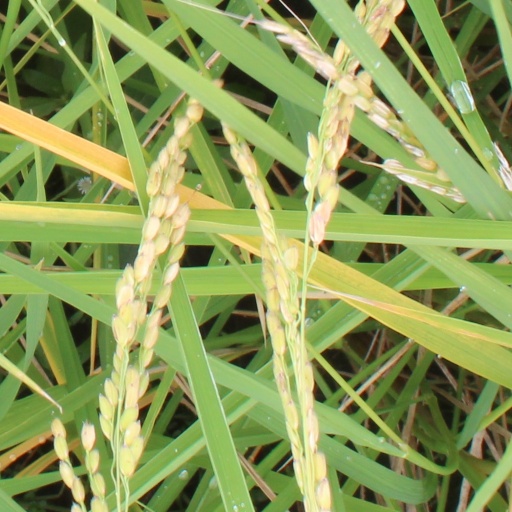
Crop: rice